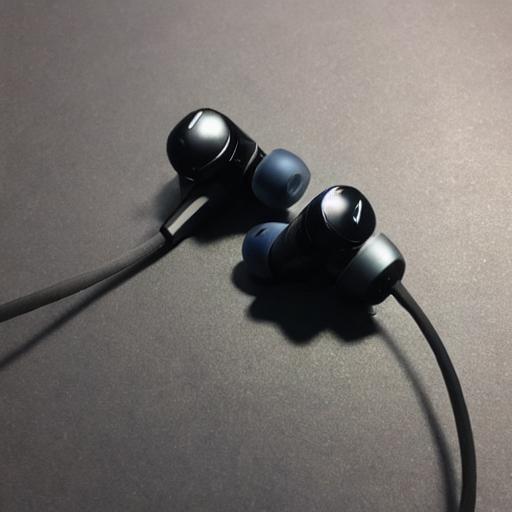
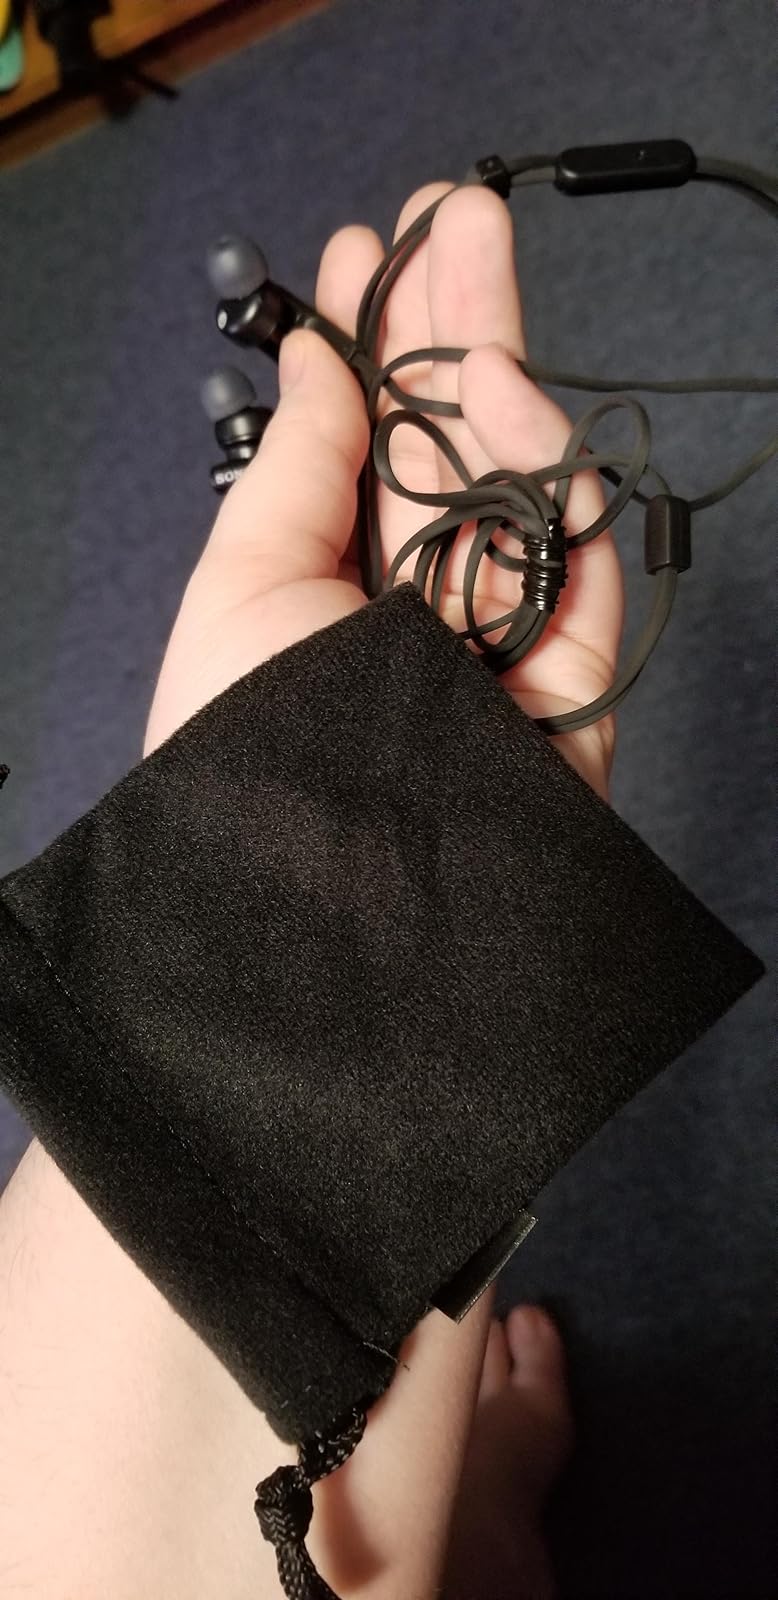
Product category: headphones
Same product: no